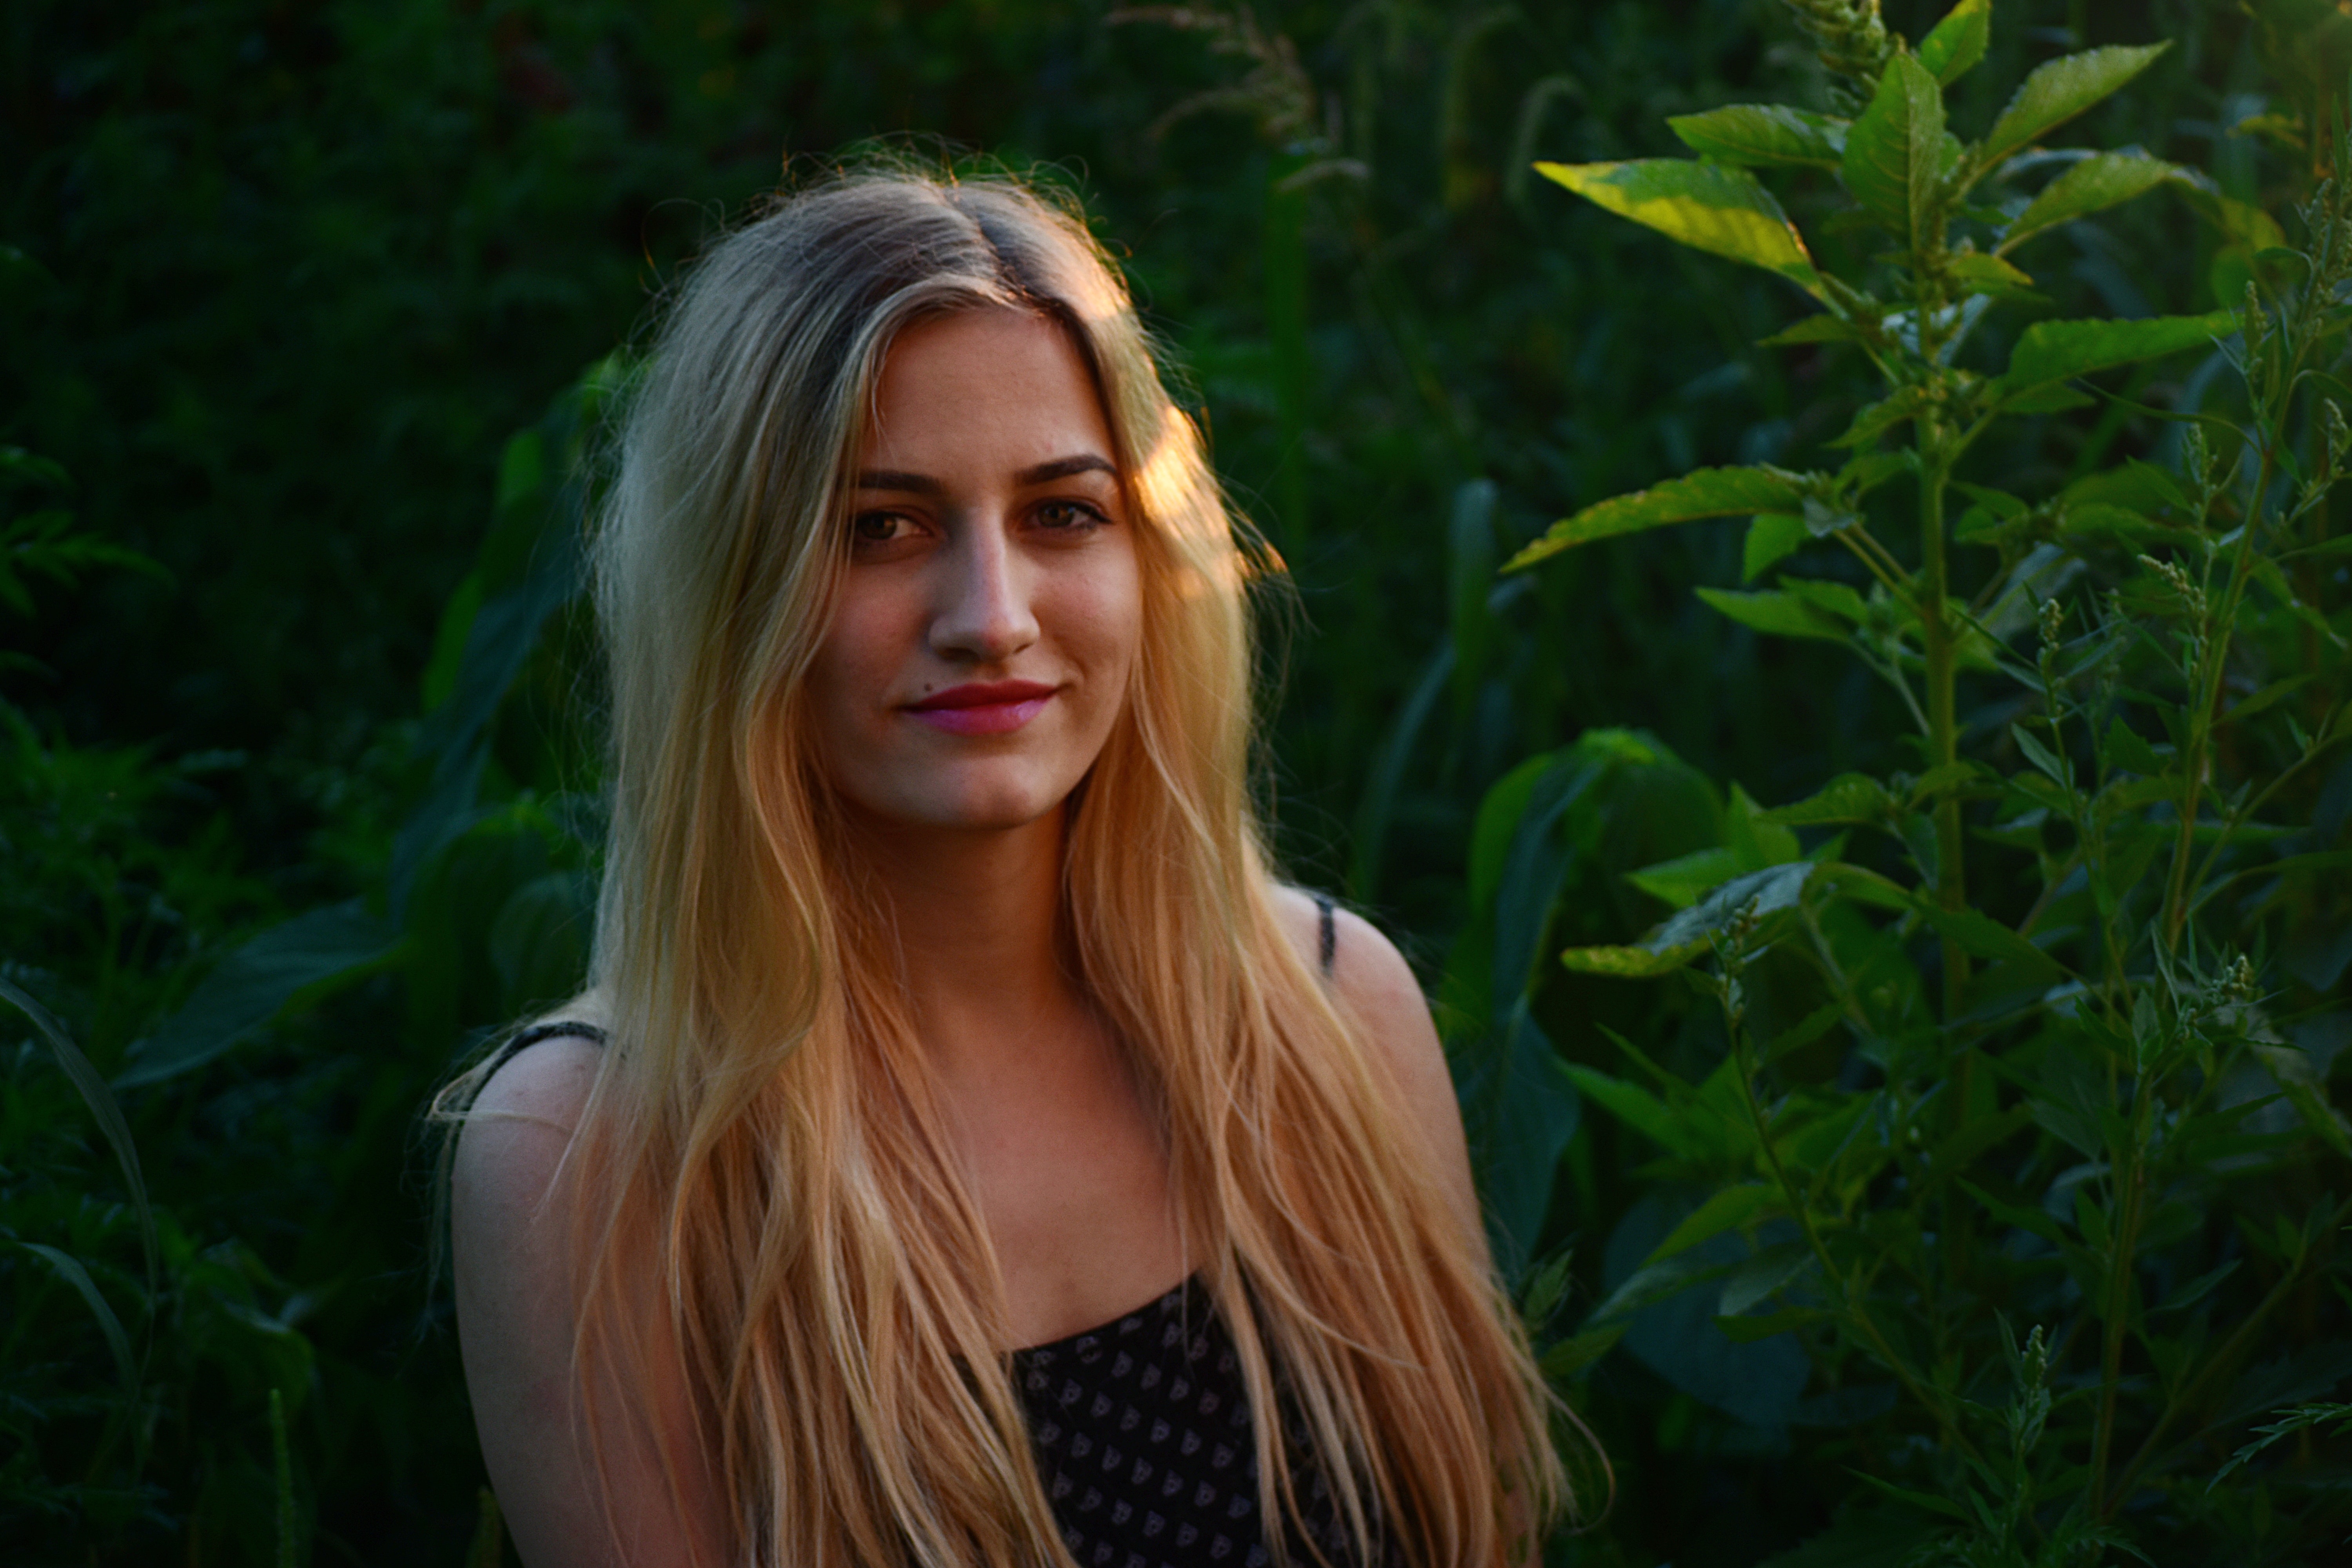
hair, People in nature, blond, face, nature, beauty, long hair, natural environment, lip, hairstyle, grass, photography, eye, model, tree, portrait, smile, sunlight, brown hair, feathered hair, photo shoot, surfer hair, portrait photography, forest, plant, layered hair, flash photography, dress, fawn